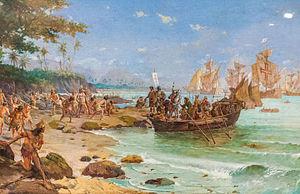
L'année 1500 est une année bissextile commençant un mercredi.
Le Brésil, en forme longue la république fédérative du Brésil, est le plus grand État d’Amérique latine. Le Brésil est le cinquième plus grand pays de la planète, derrière la Russie, le Canada, les États-Unis et la Chine. Avec une superficie de 8 514 876 km², le pays couvre près de la moitié du territoire de l'Amérique du Sud, partageant des frontières avec l'Uruguay et l'Argentine au sud, le Paraguay au sud-sud-ouest, la Bolivie à l'ouest-sud-ouest, le Pérou à l'ouest, la Colombie à l'ouest-nord-ouest, le Venezuela au nord-ouest, le Guyana au nord-nord-ouest, le Suriname et la France au nord, soit la plupart des pays du continent sauf le Chili et l'Équateur. Le pays compte une population de 209 millions d'habitants. Ancienne colonie portugaise, le Brésil a pour langue officielle le portugais alors que la plupart des pays d'Amérique latine ont pour langue officielle l'espagnol.
La découverte du Brésil désigne l'arrivée, en 1500, de la flotte commandée par Pedro Álvares Cabral sur la côte du territoire sud-américain où se trouve aujourd'hui l'État brésilien, et la prise de possession par le royaume du Portugal.
Pedro Álvares Cabral, né à Belmonte en 1467 ou 1468 et mort à Santarém vers 1520 ou 1526, est un navigateur portugais, commandant de flotte, chargé par le roi du Portugal Manuel Iᵉʳ d'aller aux Indes orientales et de poursuivre l'œuvre de Vasco de Gama.